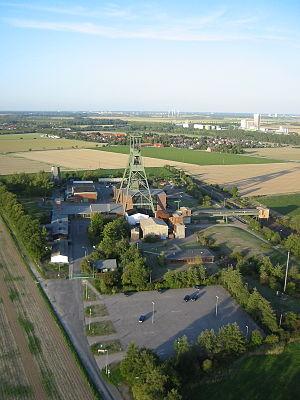
Voici une liste de mines situées en Allemagne excluant celles de Rhénanie-du-Nord-Westphalie, listées sur l'article dédié liste de mines en Rhénanie-du-Nord-Westphalie.